Gillett Grove, Iowa

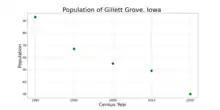
The population of Gillett Grove, Iowa from US census data

As of the census of 2020, there were 30 people, 19 households, and 11 families residing in the city. The population density was 135.2 inhabitants per square mile (52.2/km). There were 20 housing units at an average density of 90.1 per square mile (34.8/km). The racial makeup of the city was 96.7% White, 0.0% Black or African American, 0.0% Native American, 0.0% Asian, 0.0% Pacific Islander, 0.0% from other races and 3.3% from two or more races. Hispanic or Latino persons of any race comprised 0.0% of the population.